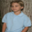
Label: boy